List of Billboard number-one R&B songs of 1945

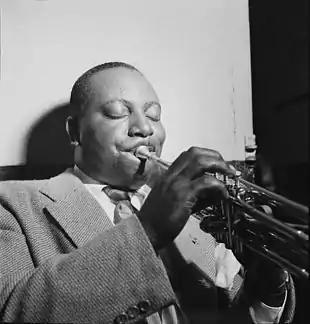
Cootie Williams topped the final Harlem Hit Parade chart with "Somebody's Gotta Go".

At the start of 1945, "Billboard" magazine published a chart ranking the "most popular records in Harlem" under the title of the Harlem Hit Parade. Placings were based on a survey of record stores primarily in the Harlem district of New York City, an area which has historically been noted for its African American population and called the "black capital of America". This chart was published for the final time in the issue dated February 10. The following week the magazine launched a new chart in its place, Most Played Juke Box Race Records, based not on retail sales but on the number of times songs had been played in jukeboxes, although records' peak positions and numbers of weeks on chart were carried over; "race records" was a term then in common usage for recordings by black artists. The two charts are considered part of the lineage of the magazine's multimetric R&B chart, which since 2005 has been published under the title Hot R&B/Hip Hop Songs.